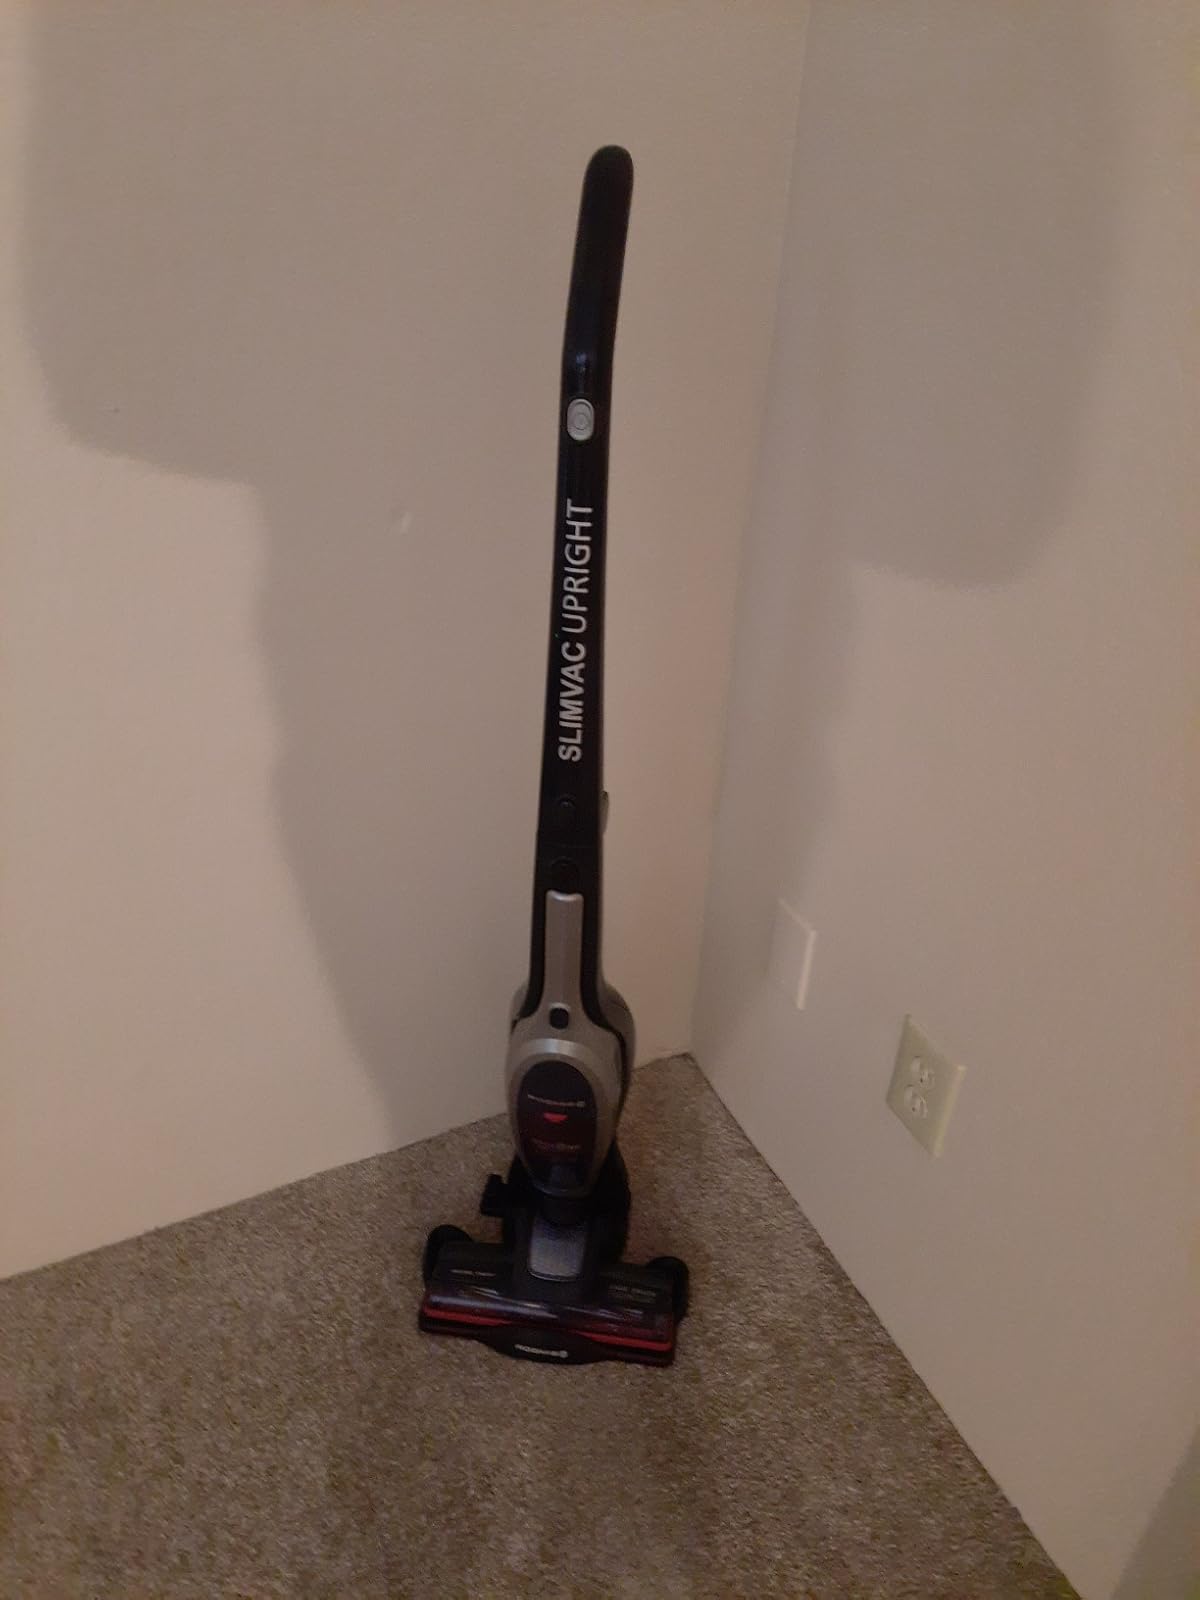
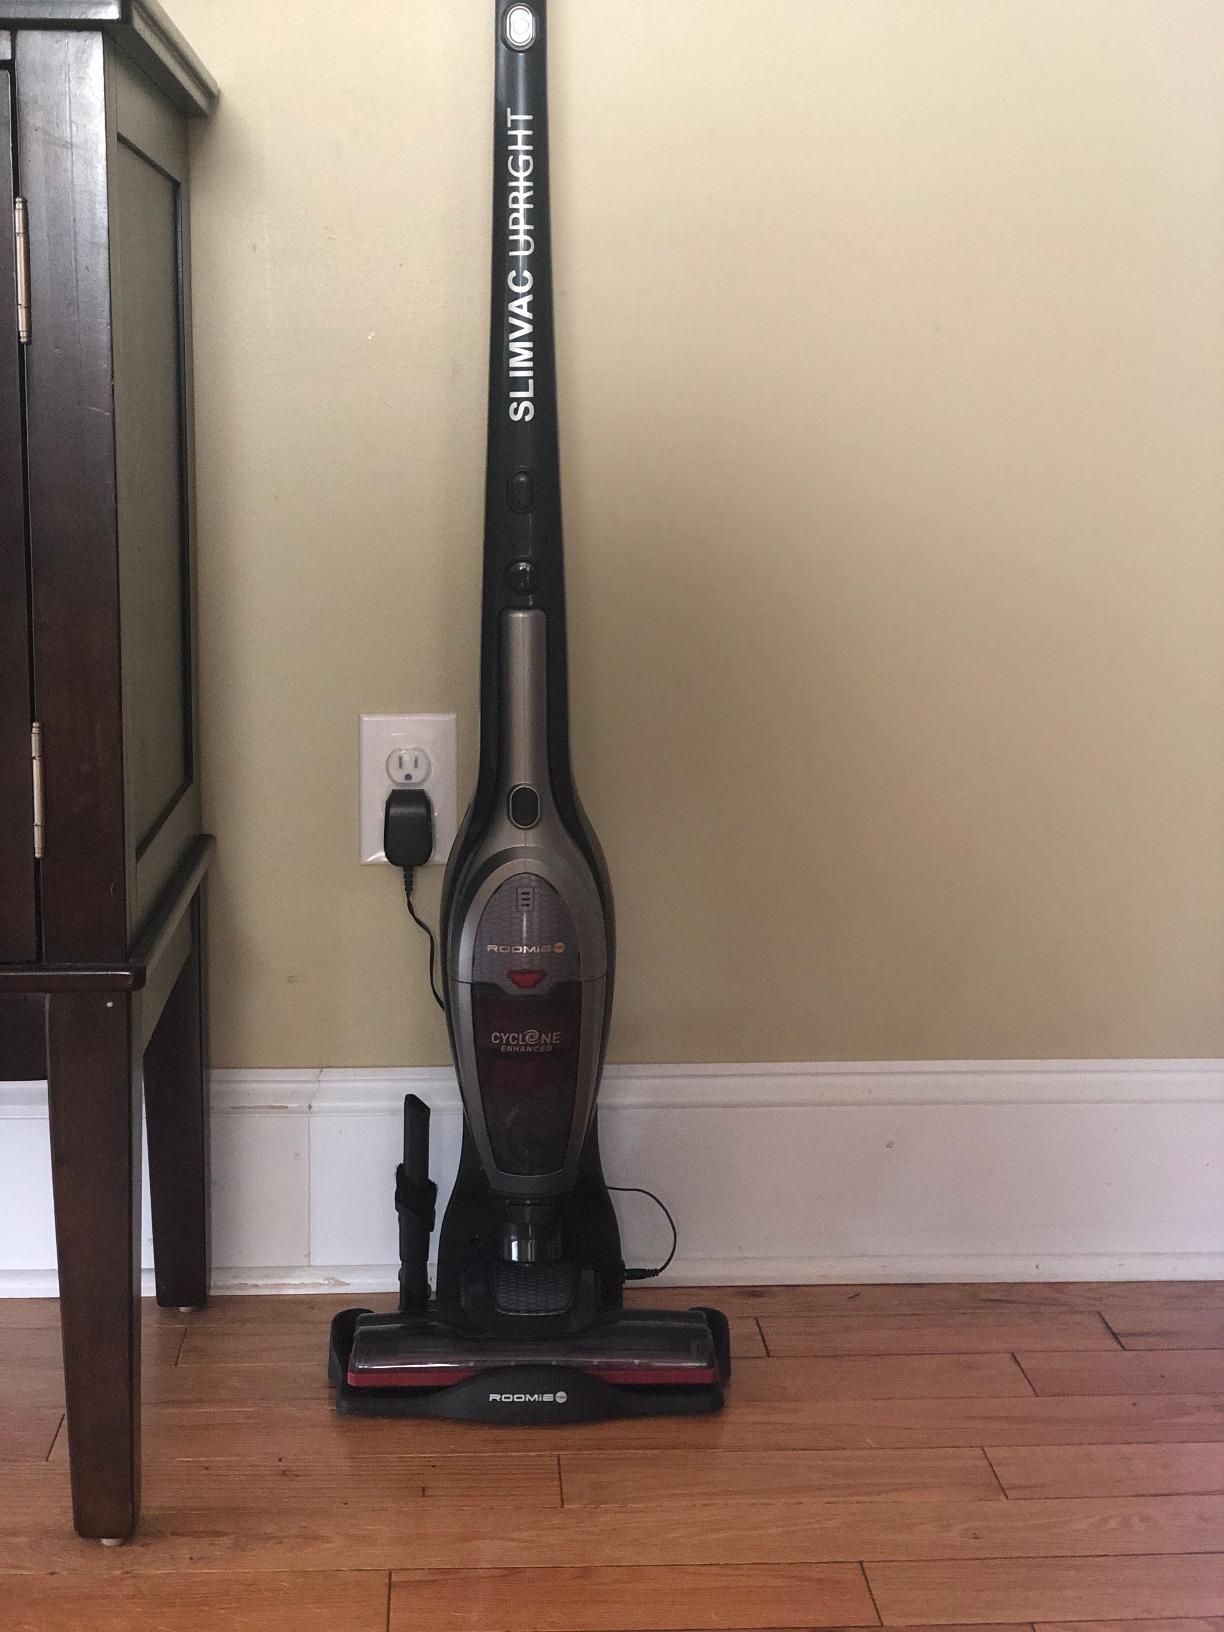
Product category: items_vacuum
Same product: yes